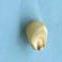
Maize quality: Good